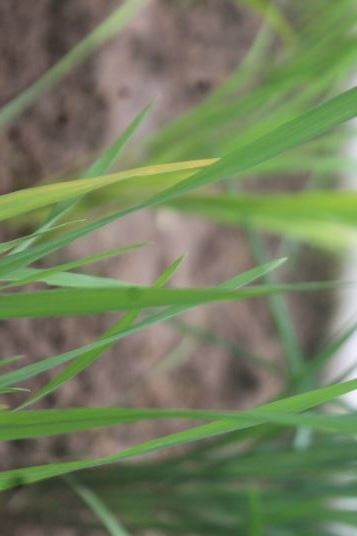
Disease: Tungro